Batman Day

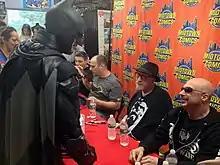
The third Batman Day at Midtown Comics, where a person dressed as Batman meets writers and artists including Frank Miller and Greg Capullo

Batman Day is an annual event organized by DC Entertainment to celebrate and promote Batman.